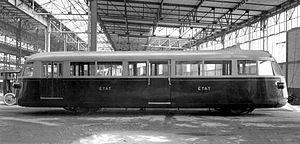
Les Autorails Renault ont été construits par la SAUR, filiale de la société automobile Renault, à partir de 1922.
Le Renault ZO est un autorail à voie normale produit en 6 exemplaires Renault en 1933 pour l'administration des chemins de fer de l'État.